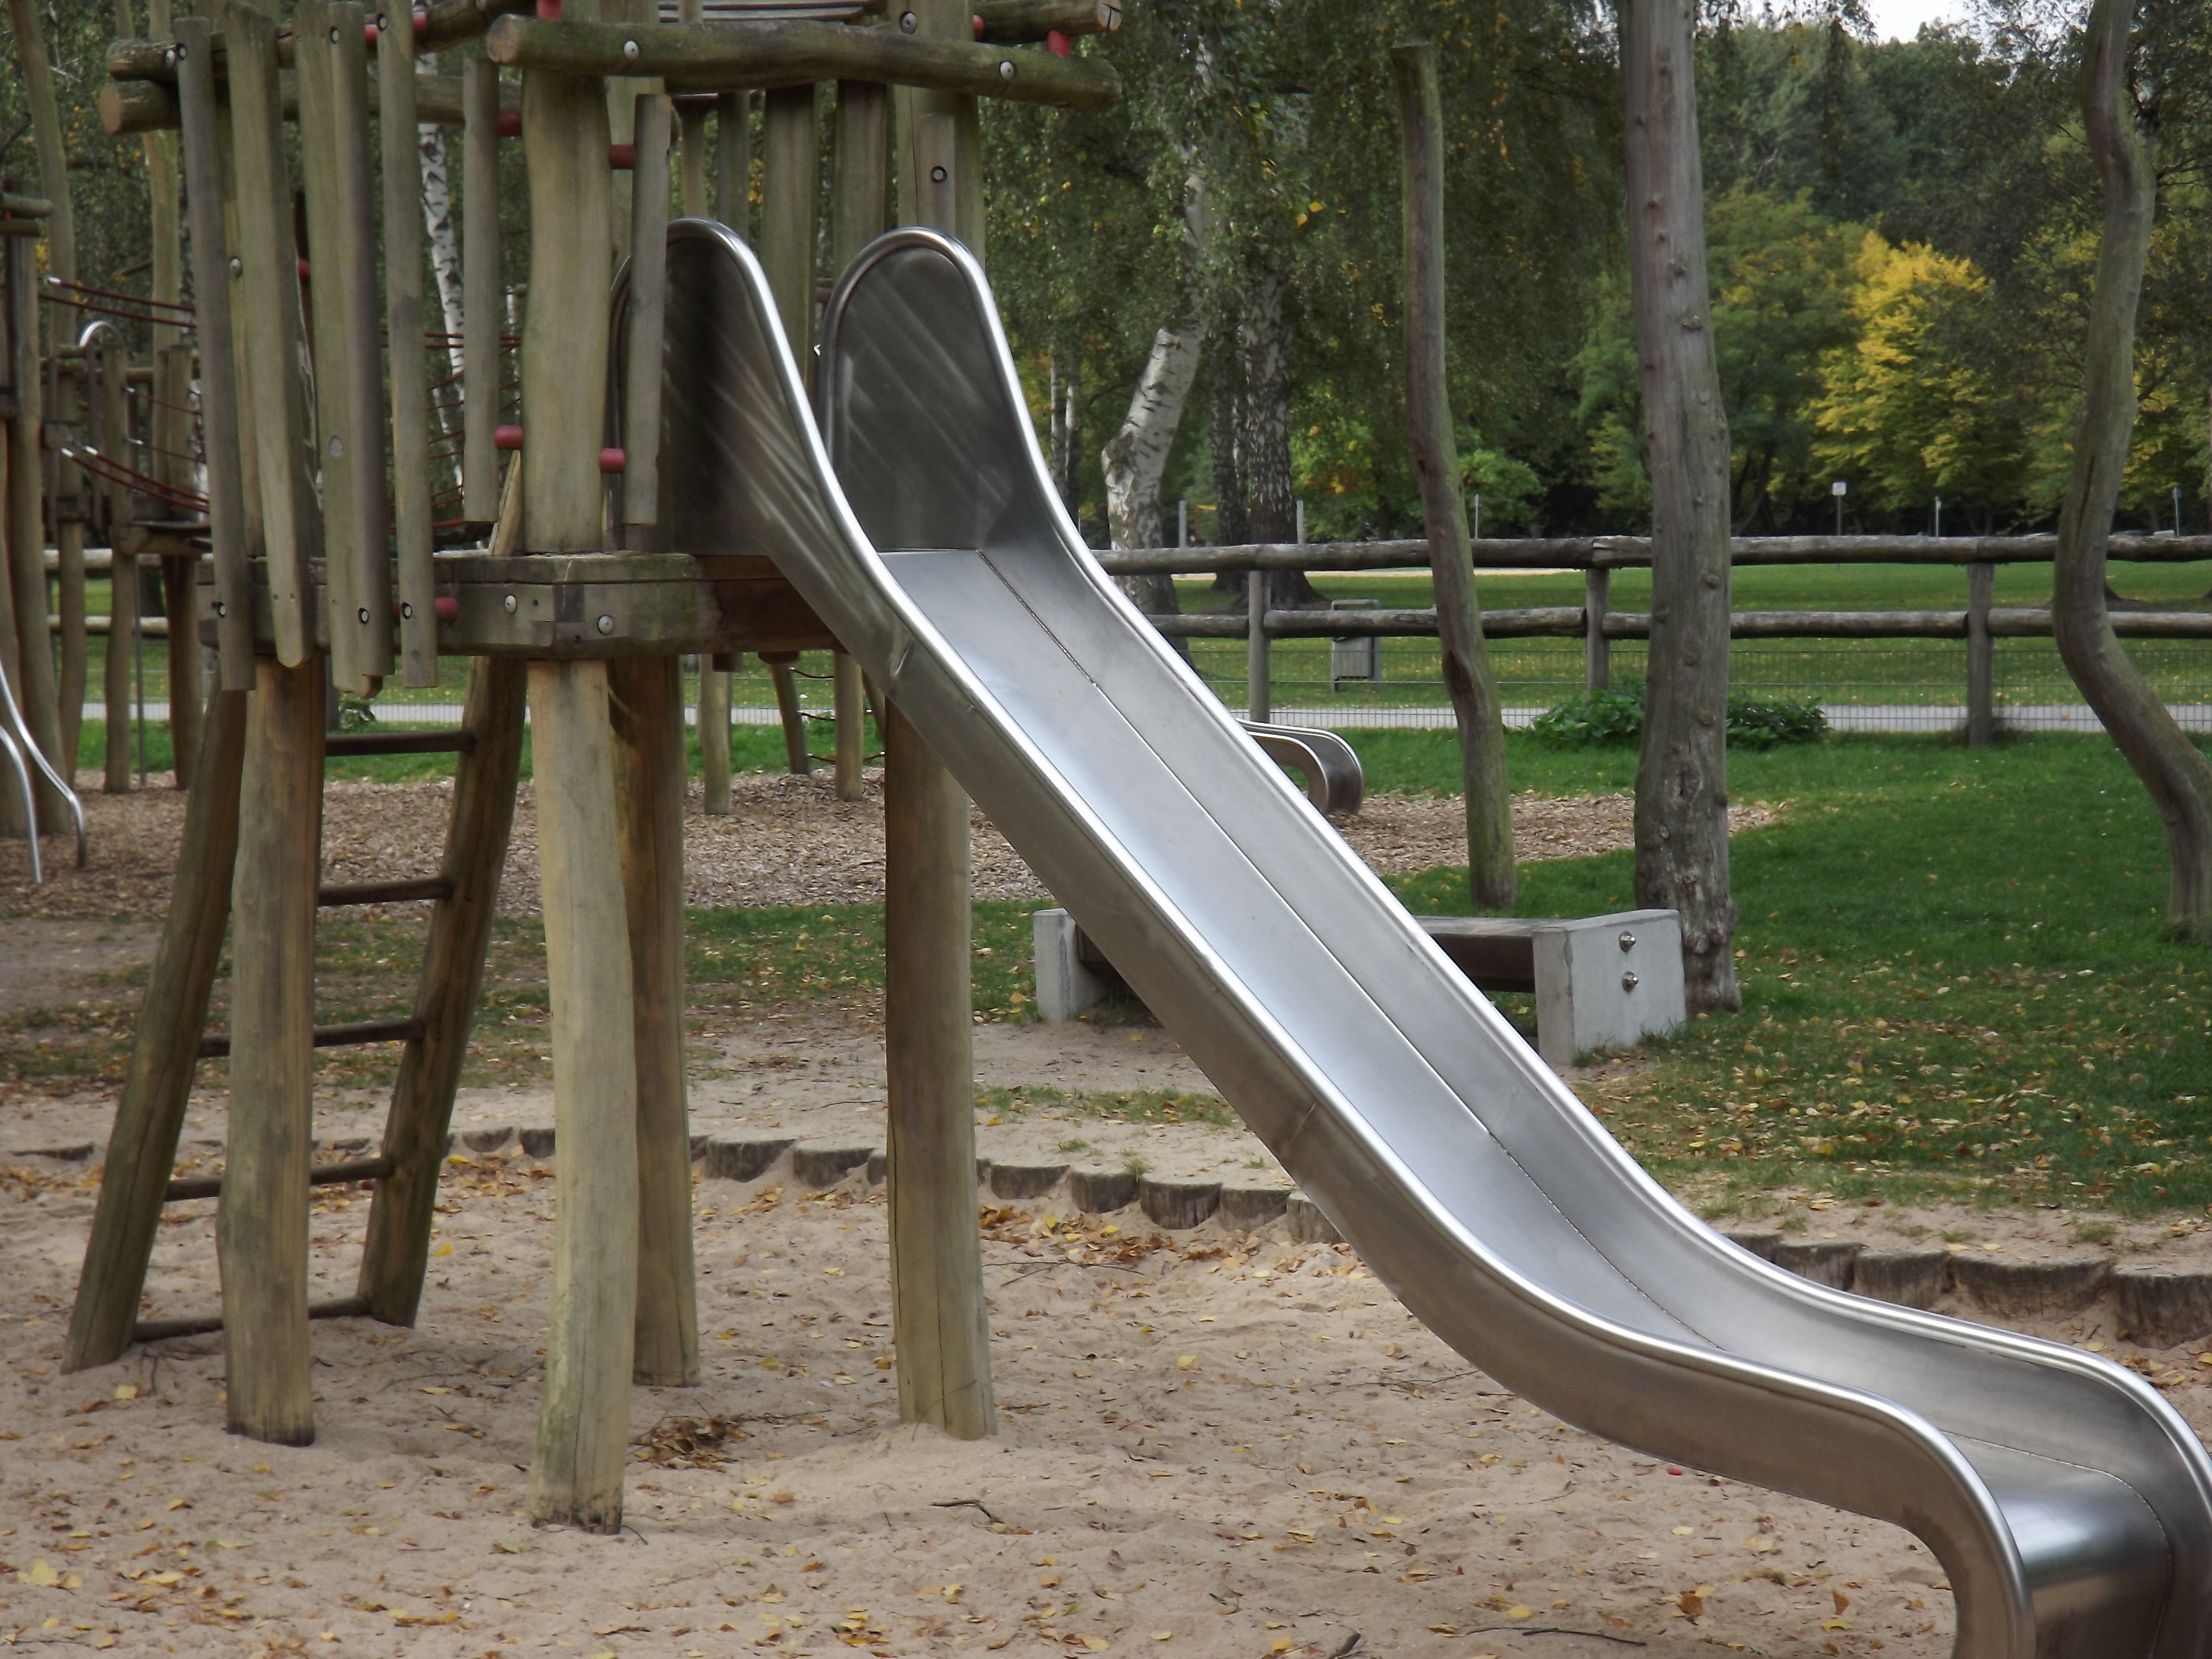
sand, play, city, recreation, park, furniture, lonely, public space, children, playground, slide, outdoor recreation, human settlement, outdoor play equipment, playground slide, game devices